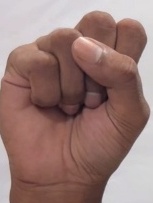
ASL sign: S